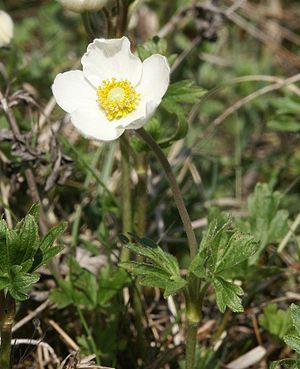
Cette liste de Tracheophyta de Bosnie-Herzégovine, ainsi que d’espèces introduites est un aperçu incomplet d’espèces de mousses, de fougères, de gymnospermes et d’angiospermes citées dans la littérature disponible en langues bosniaque, croate, serbe et serbo-croate. Cet aperçu n’inclue pas des espèces cultivées ni celles occasionnellement introduites.